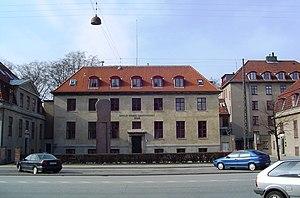
L'Institut Niels-Bohr a été fondé en 1921, sous l'impulsion du physicien danois Niels Bohr, prix Nobel de physique en 1922. À l'occasion du 80ᵉ anniversaire de Niels Bohr, le 7 octobre 1965, l'institut, qui s'appelait alors Institut de physique théorique de l'université de Copenhague, prit officiellement le nom d'Institut Niels-Bohr.